Marisela Morales (neuroscientist)

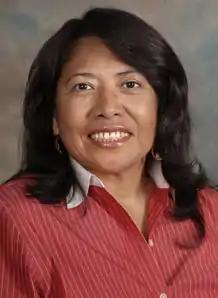
Morales in 2017

Marisela Morales is a Mexican neuroscientist specializing in the neurobiology of drug addiction. She is a senior investigator at the National Institute on Drug Abuse.